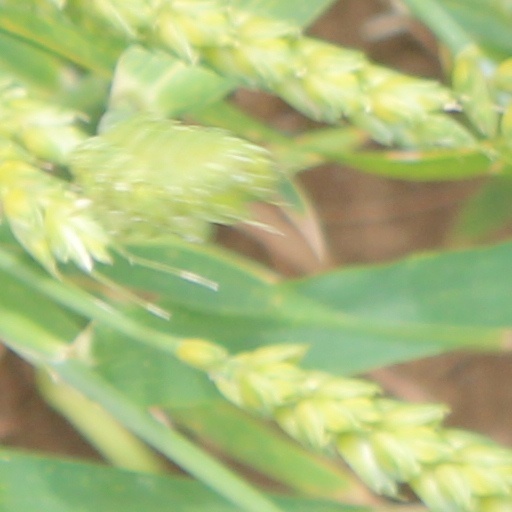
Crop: wheat